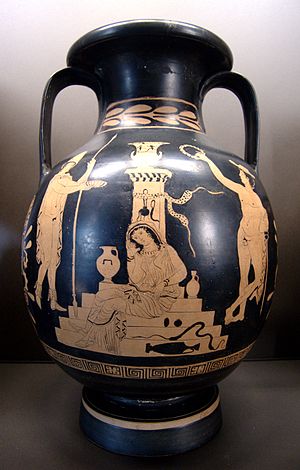
Elektra (Euripides)
Elektra og Hermes foran Agamemnons grav af Choephoroi Painter
Elektra er en græsk tragedie, der er skrevet af Euripides, sandsynligvis skrevet i midten 410'erne f.Kr., sandsynligvis efter 413 f.Kr. Det er uklart, om stykket blev produceret før eller efter Sofokles' version af Elektra-historien.